SMS für Dich

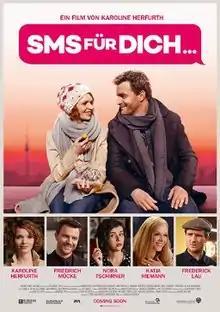
Theatrical release poster

SMS für Dich is a 2016 German romantic drama film directed and co-written by Karoline Herfurth, based on the 2009 novel of the same name by Sofie Cramer. It stars Herfurth, Friedrich Mücke, Nora Tschirner, Frederick Lau and Katja Riemann.